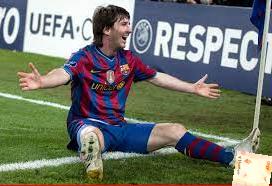
Denominación: 1000